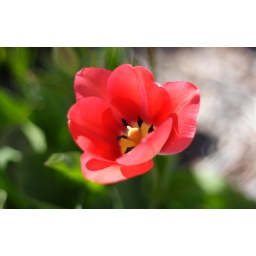
Macro of tulip in flower bed in our front yard.